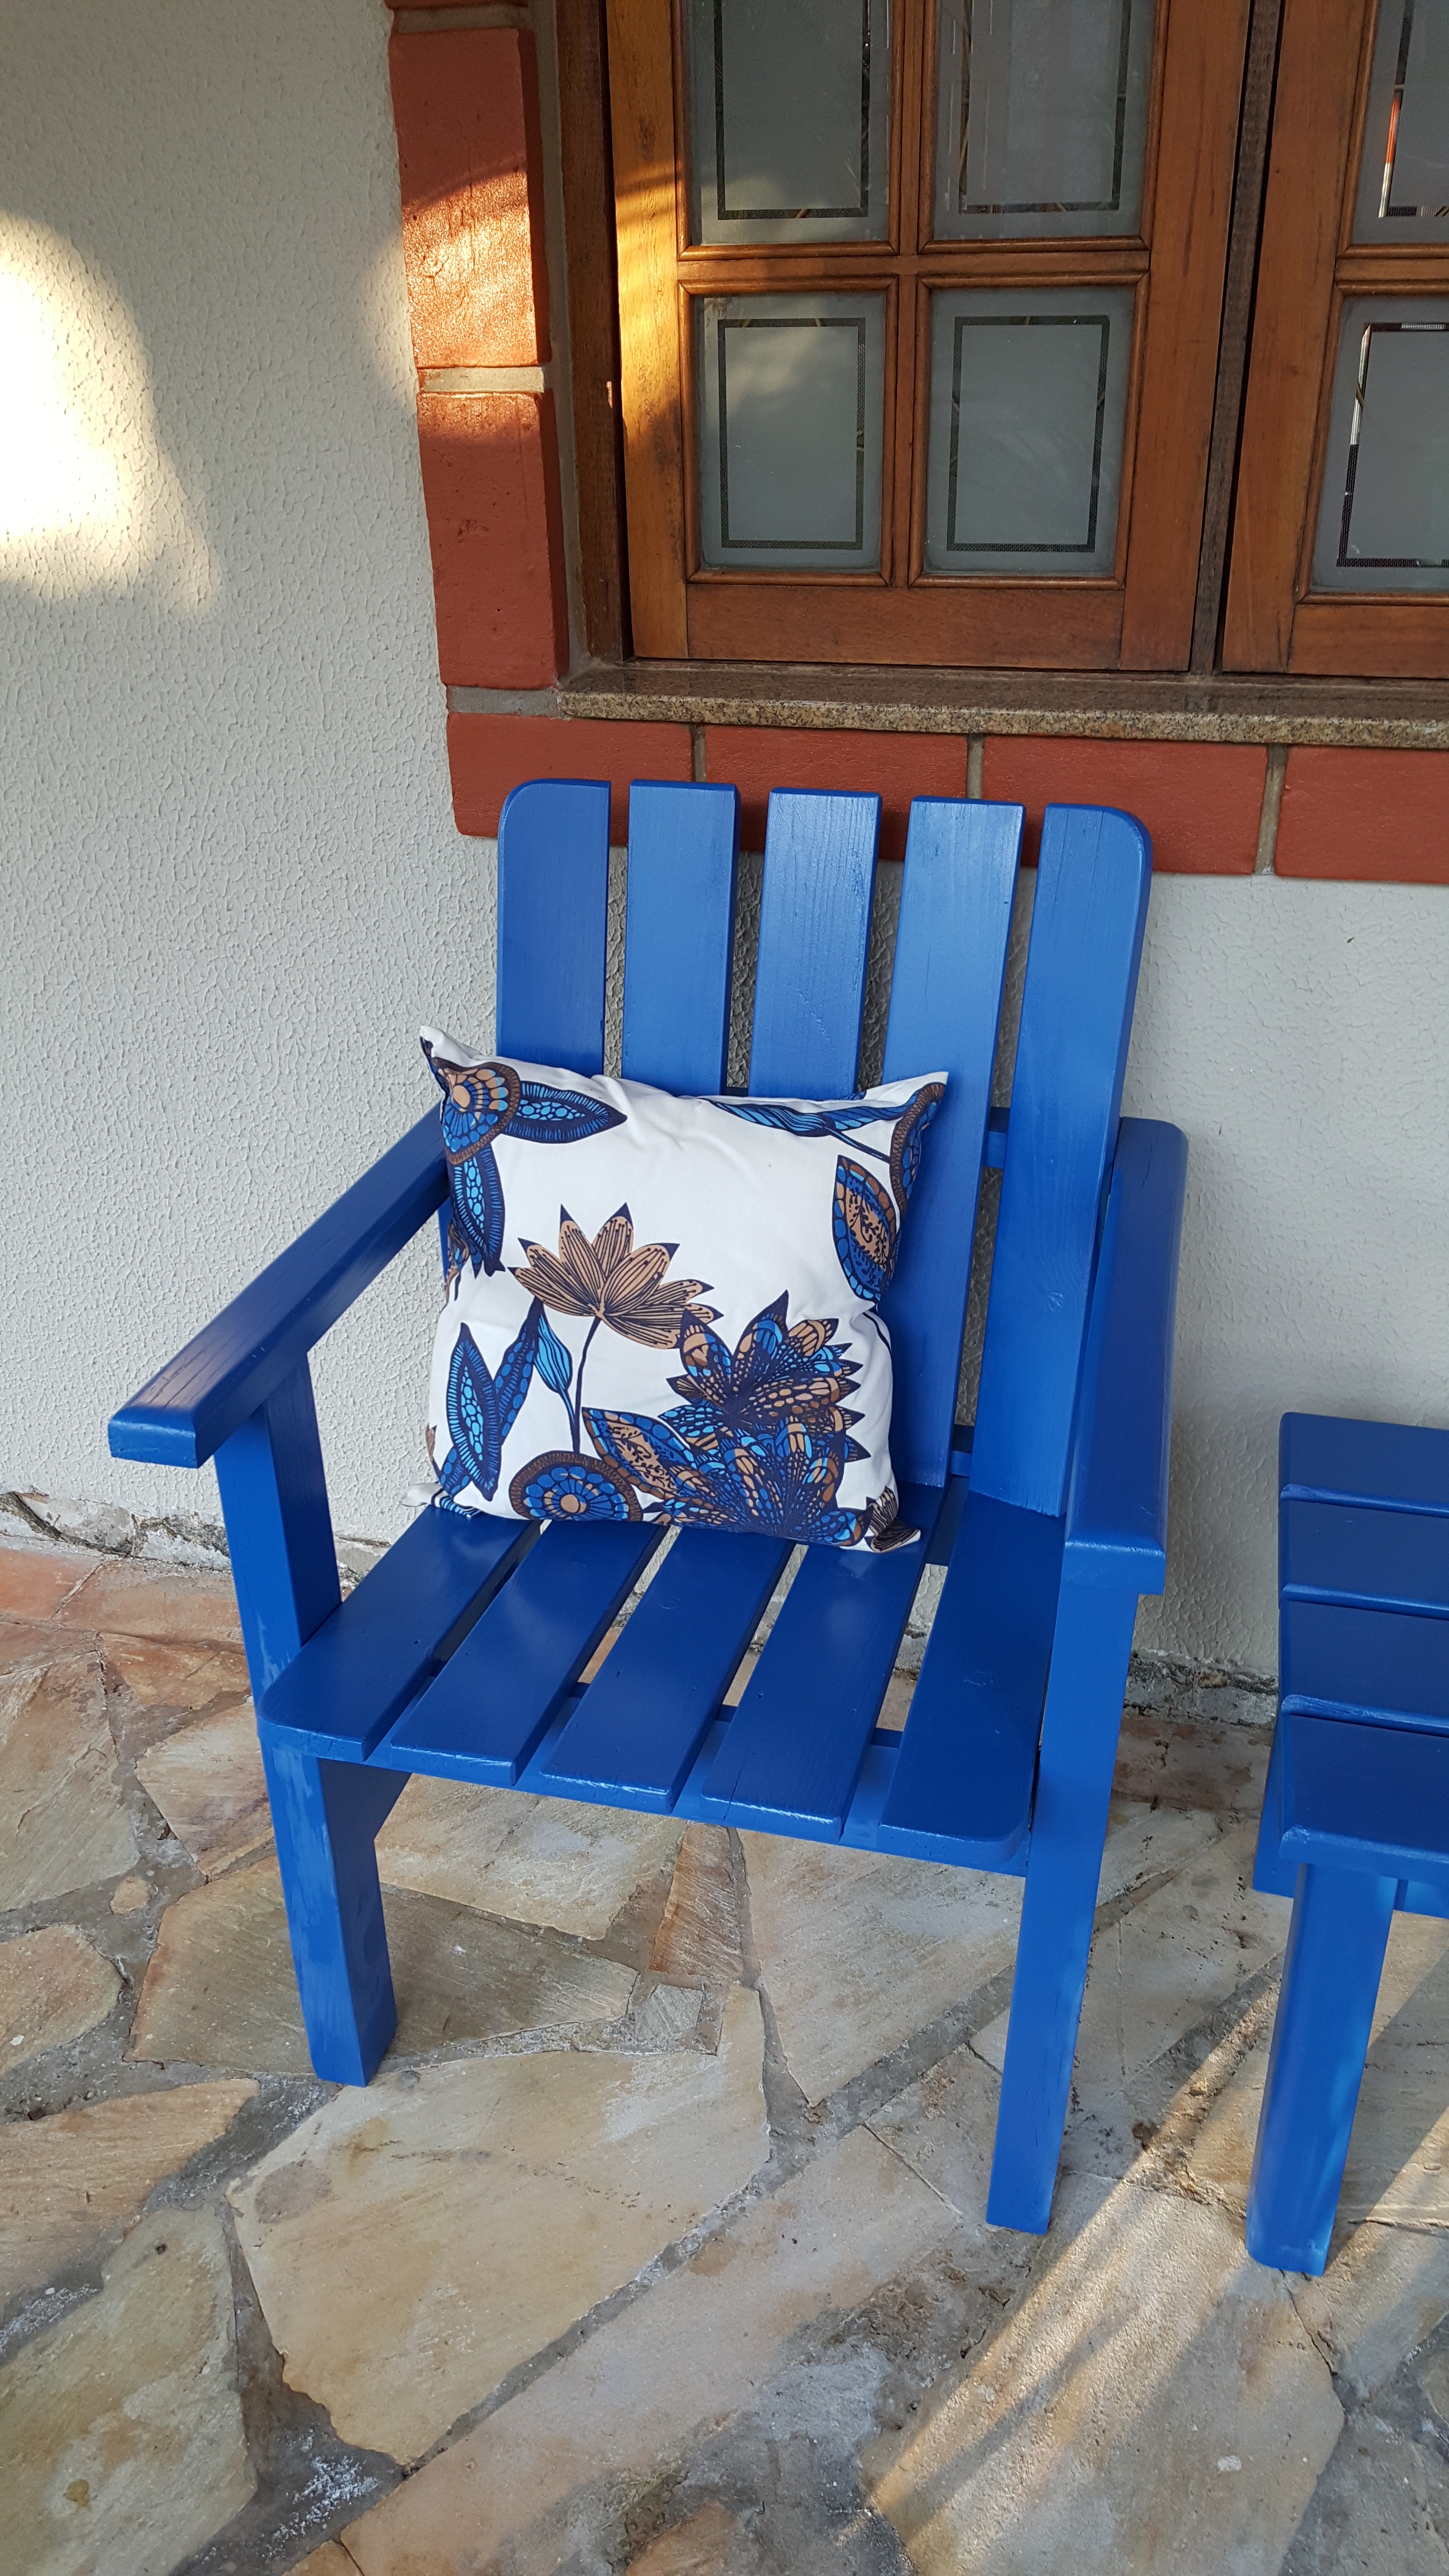
table, wood, chair, floor, cottage, blue, furniture, room, man made object